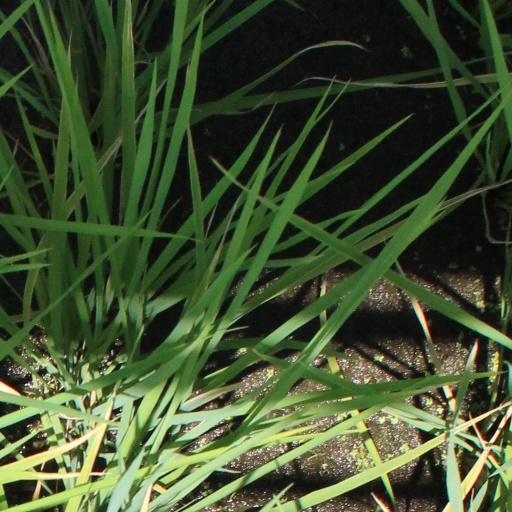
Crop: rice